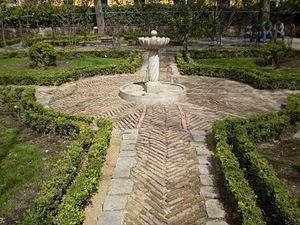
Le Jardin du Prince d'Anglona se trouve sur la Place de la Paja, dans la zone nommée Madrid de los Austrias, plus concrètement dans le quartier de La Latina, l'un des principaux foyers touristiques de Madrid. C'est l'une des rares expositions de jardins de nobles du XVIIIᵉ siècle qui ont été conservées dans la capitale. Il appartient à la Municipalité de Madrid qui se charge de sa gestion, de son maintien et de sa conservation.